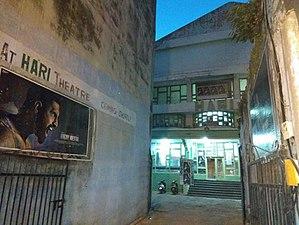
Pollywood est le nom donné à l'industrie régionale du cinéma indien en langue pendjabi dans l'État du Pendjab, principalement basé à Amritsar.